Delaware Seashore State Park

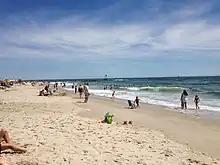
Beach at Indian River Inlet

Delaware Seashore State Park is a public recreation area located near Dewey Beach in Delaware, United States. It is bounded on the east by the Atlantic Ocean and on the west by Rehoboth Bay and Indian River Bay. The park covers . It is a major attraction for millions of visitors who come to the Delaware Beaches for water-related activities. Delaware Seashore State Park was created in 1965.